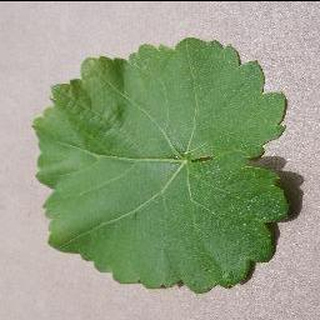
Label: healthy_grape